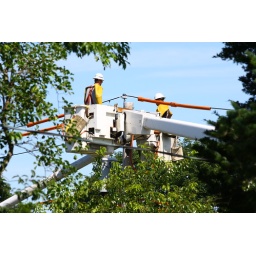
putting in a new telephone pole